Itabashi

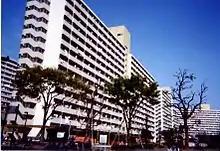
Tall apartments in Takashimadaira

As of May 1, 2015, the ward has an estimated population of 547,270, and a population density of 16,990 persons per km. The total area is 32.22 km.